WSCA-LP

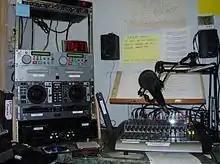
Original studio set-up in November 2004.

WSCA-LP began broadcasting on September 12, 2004. Its launch came at the end of a three-day Prometheus Radio Project "barnraising" event during which time a vacant factory space was converted into a fully functional radio station. More than 200 volunteers attended the event from several distant states as well as Canada and England.